Rick O'Shea

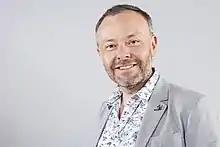
Broadcaster Rick O'Shea, 2019

Paul Crossan (born 7 May 1973) is an Irish radio personality, known as Rick O'Shea. He was born in Drimnagh, Dublin, grew up in Crumlin, and attended Drimnagh Castle Secondary School and University College Dublin. He has been a presenter on RTÉ 2fm since 2001. O'Shea also presented "The Poetry Programme" on RTÉ Radio 1 in 2015 and 2016. Since 2017, he has been presenting the morning show on RTÉ Gold. He has presented "The Book Show" on RTÉ Radio 1 since 2019.